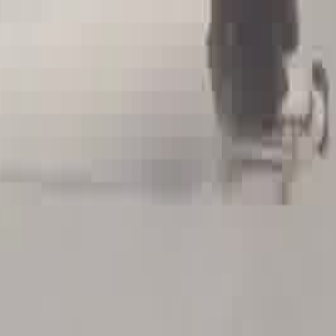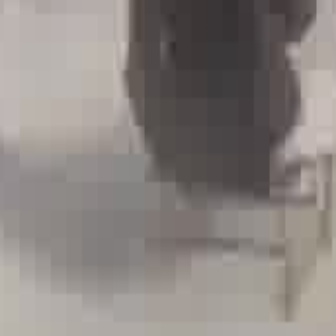
  Please identify the target specified by the bounding box [214,114,299,199] in the first image and locate it in the second image. Return the coordinates in [x_min,y_min,x_max,y_max] format.
Answer: [161,156,329,324]